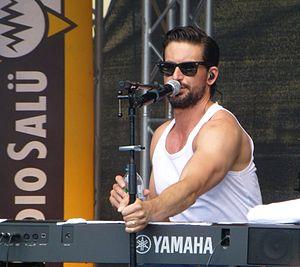
Thomas Helmut Beck, plus connu sous le nom de Tom Beck, né le 26 février 1978 à Nuremberg en Allemagne, est un acteur et chanteur allemand.